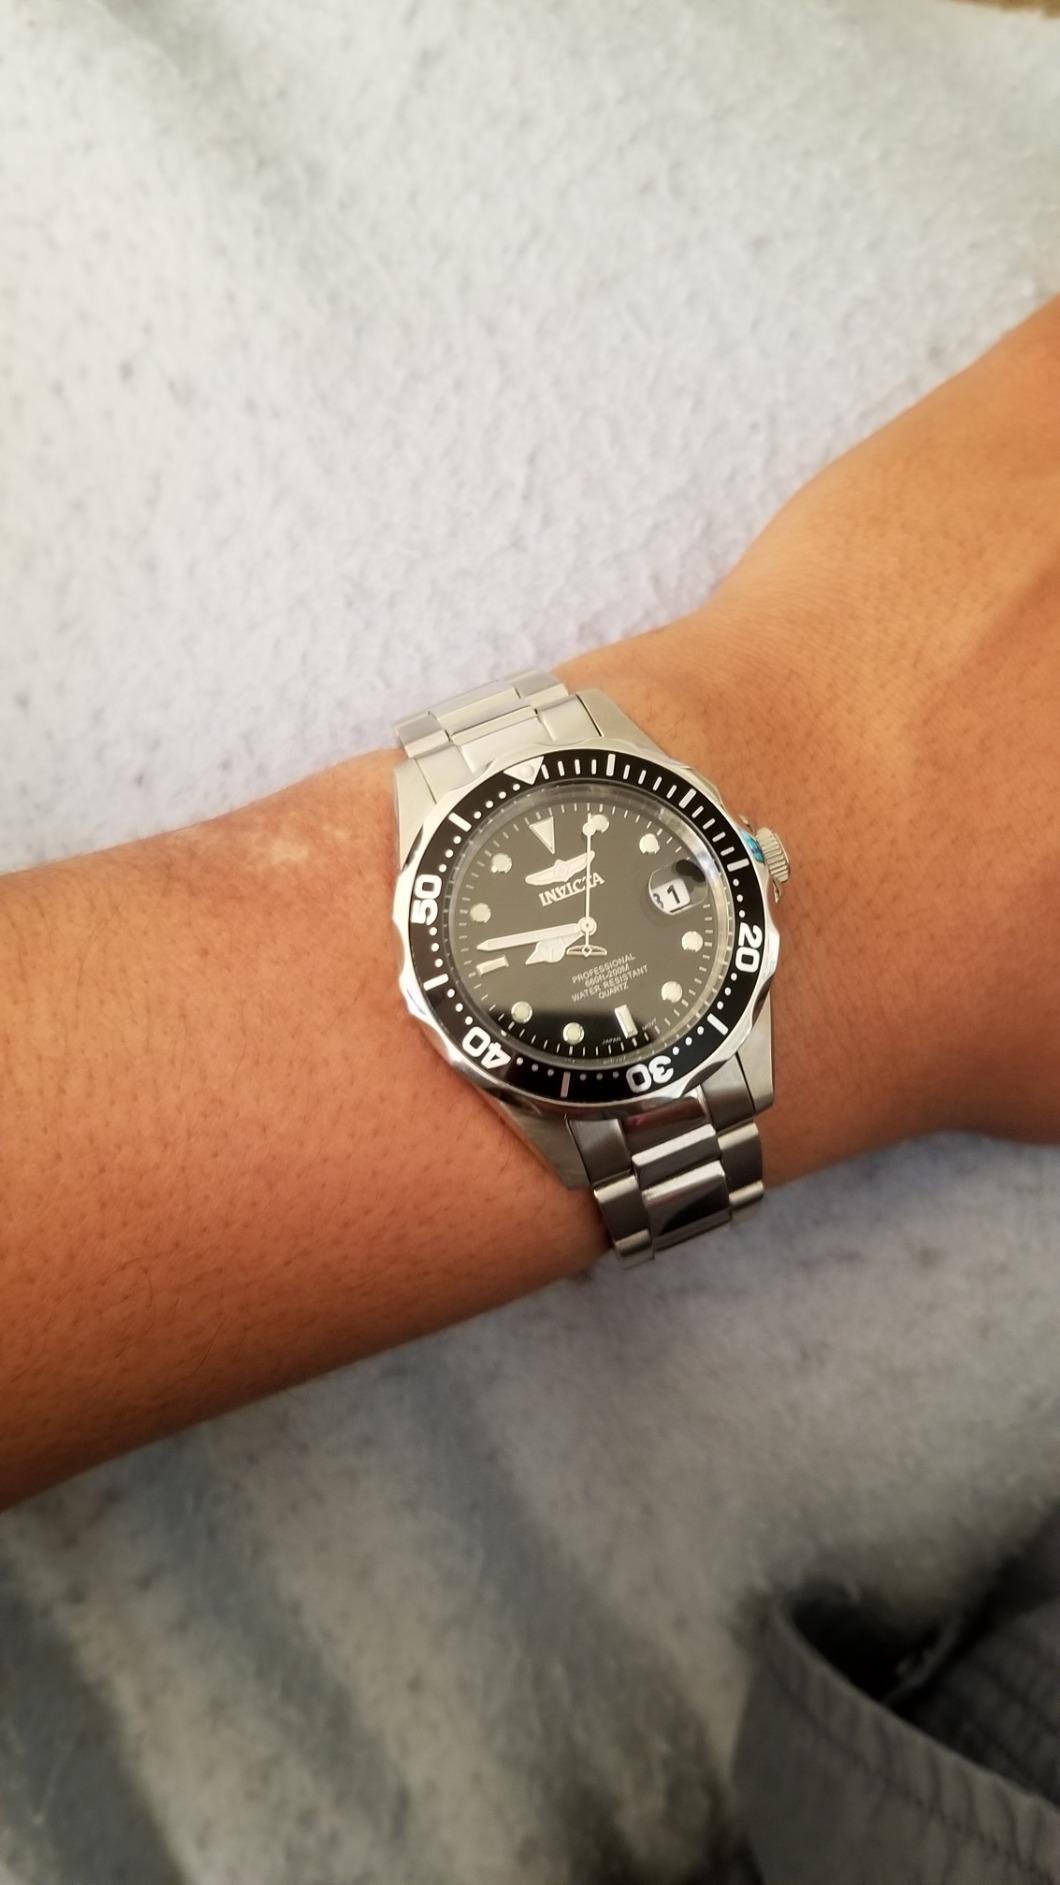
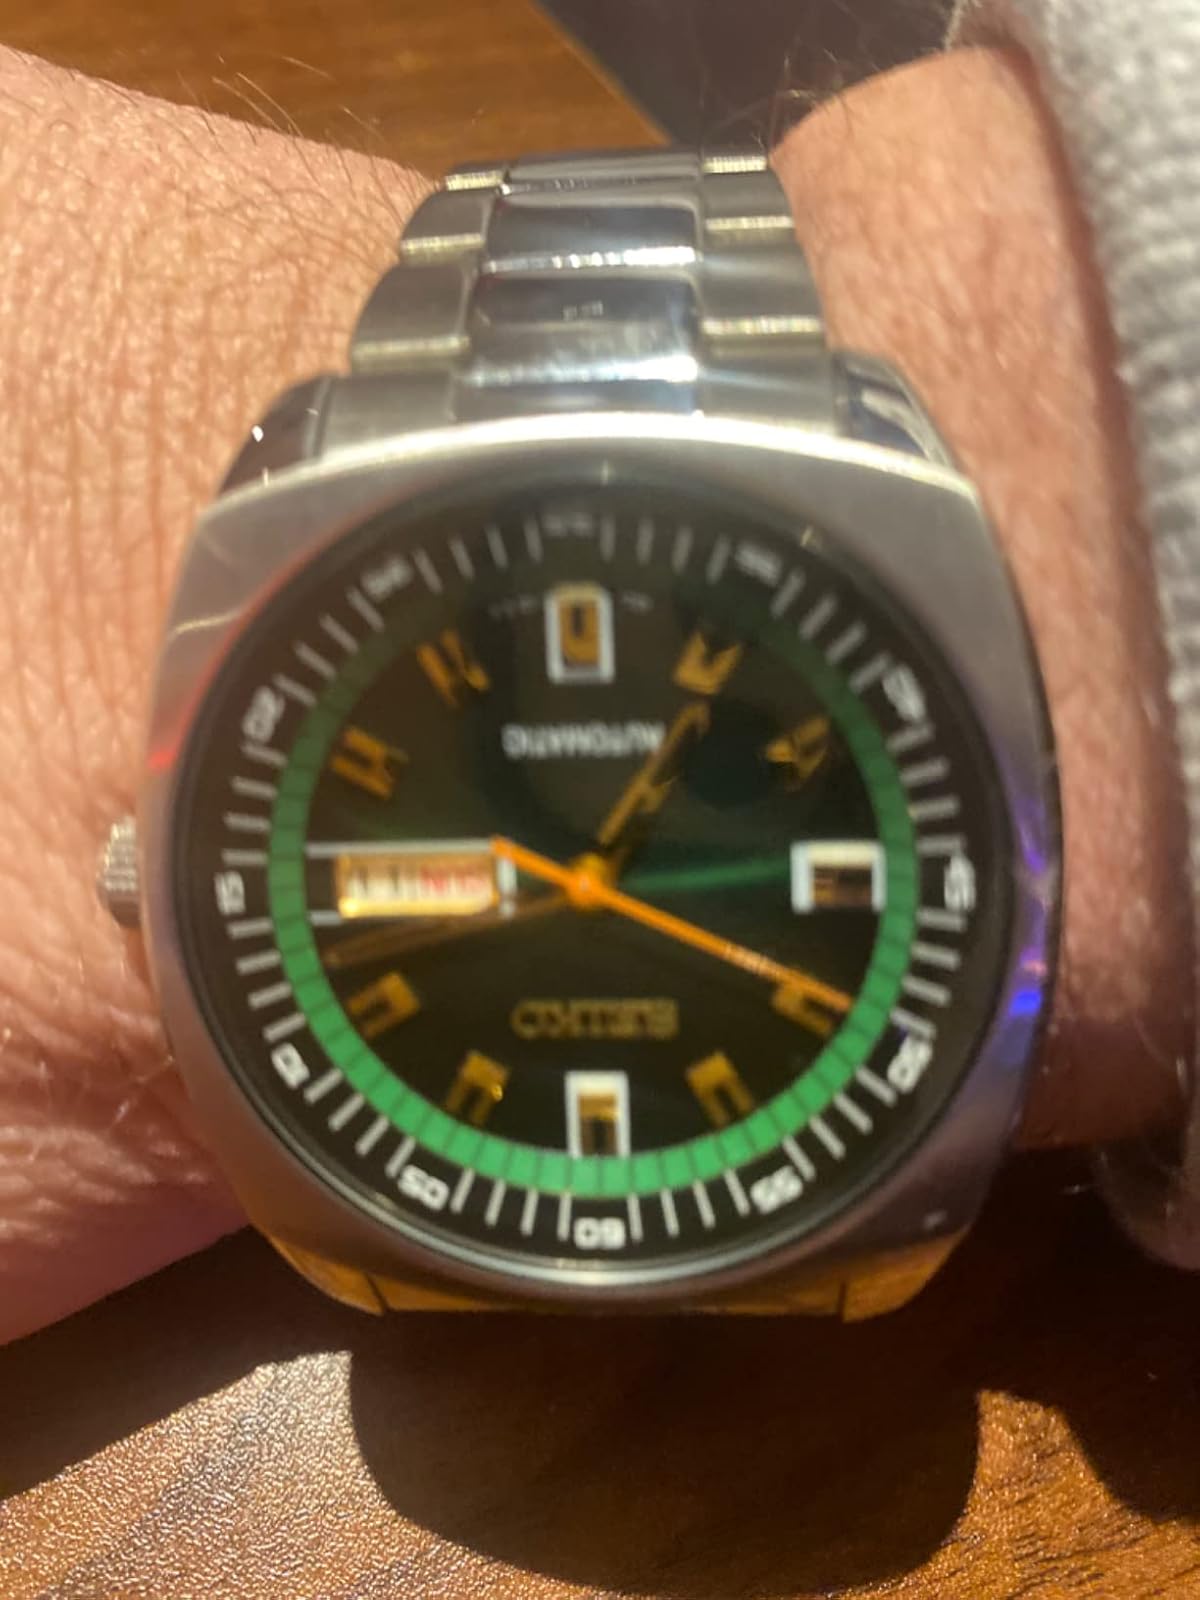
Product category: accessories_watch
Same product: no